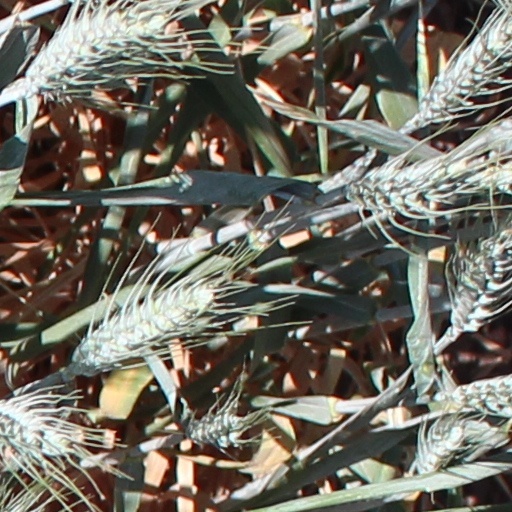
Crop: wheat